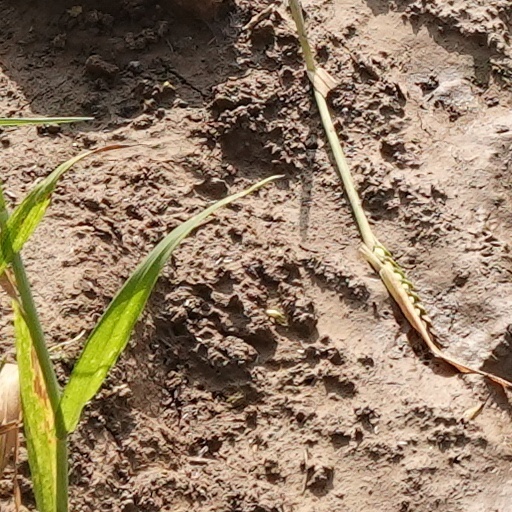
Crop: wheat